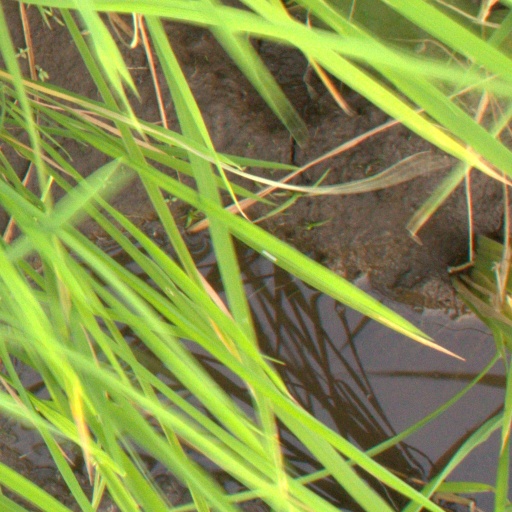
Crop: rice